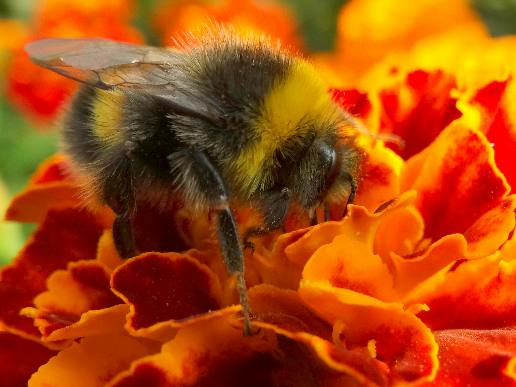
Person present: No